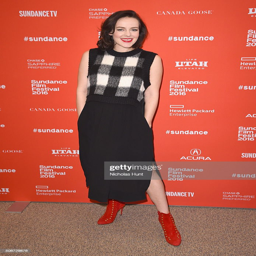
actor attends premiere during festival .